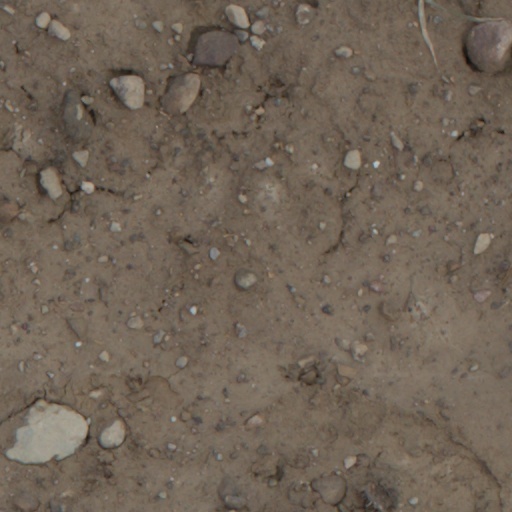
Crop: wheat